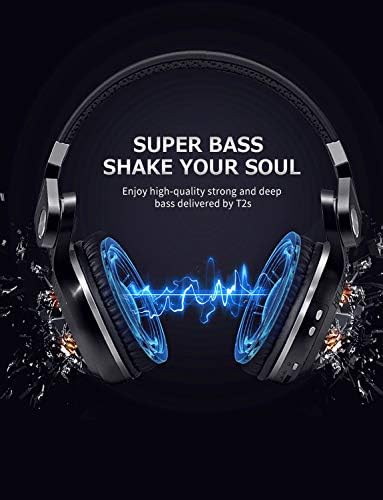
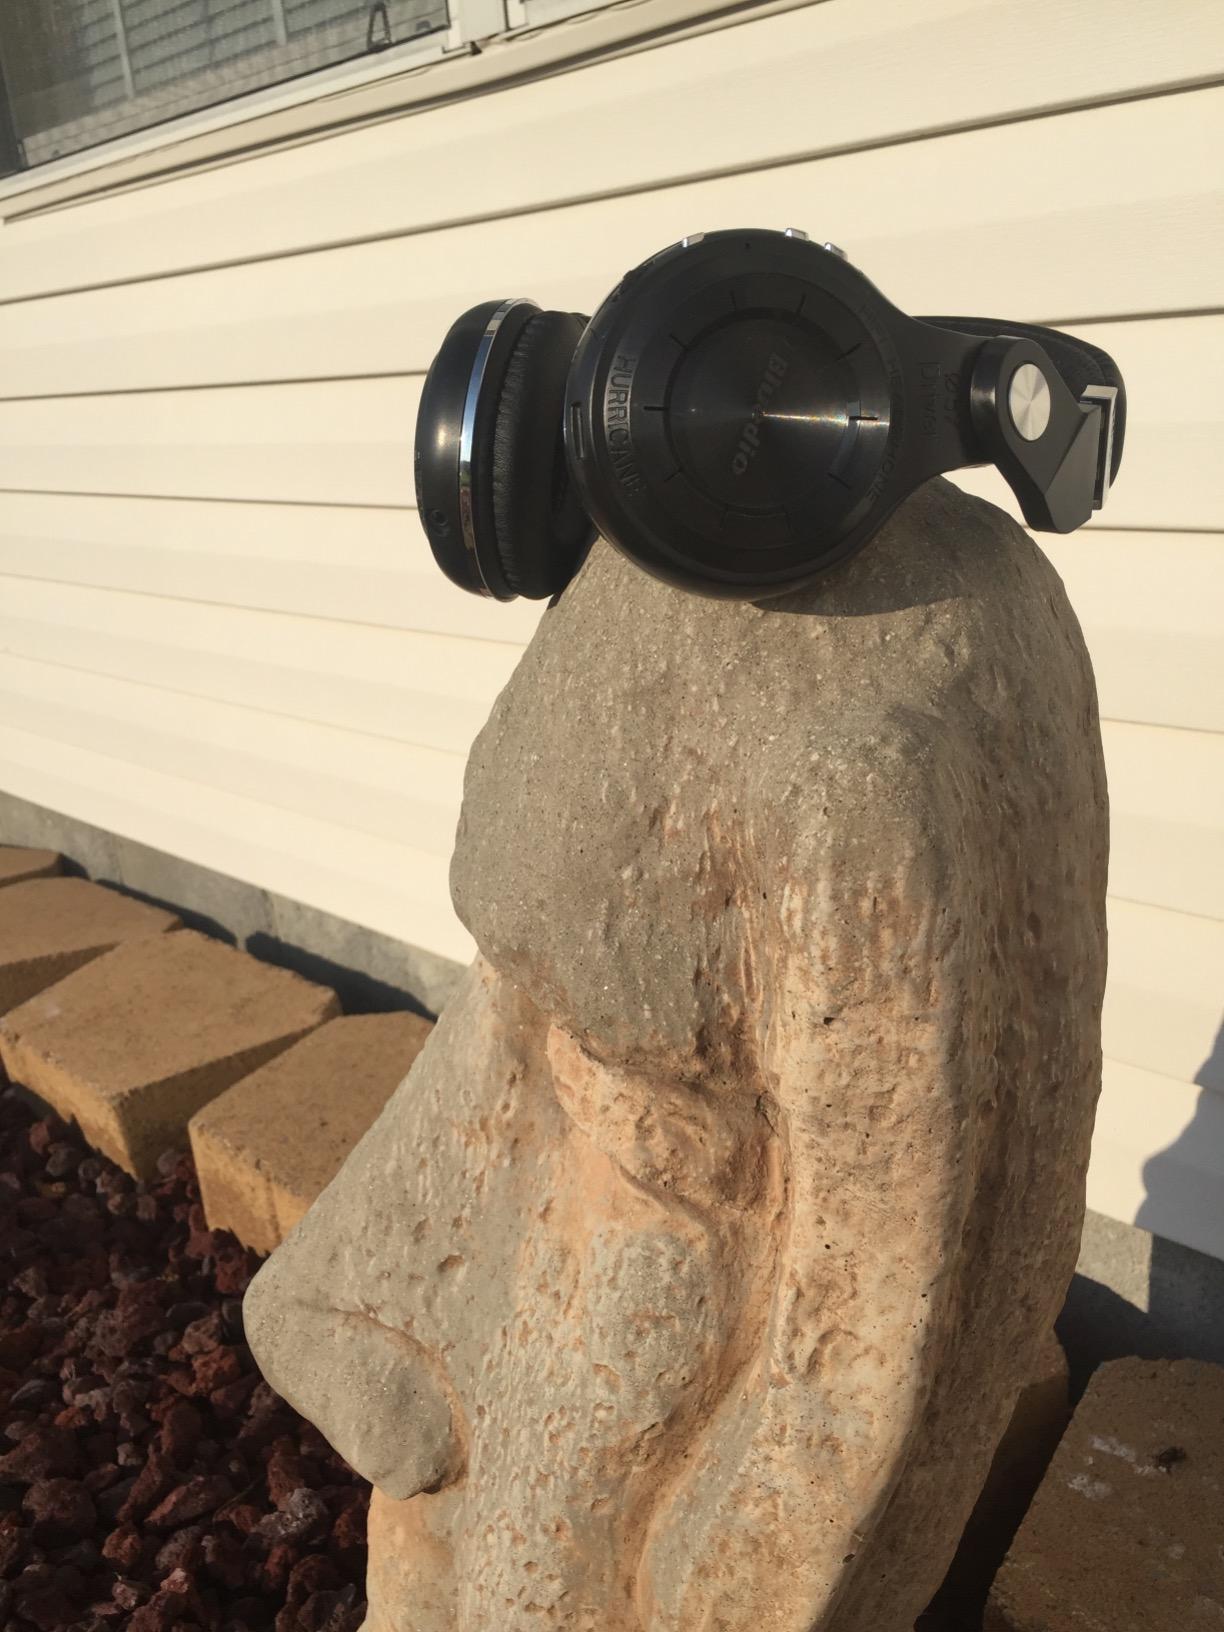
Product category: headphones
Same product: yes